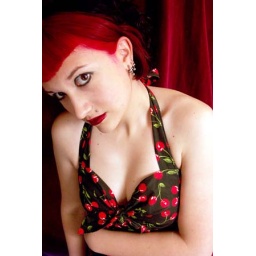
pretty girl in cherry dress